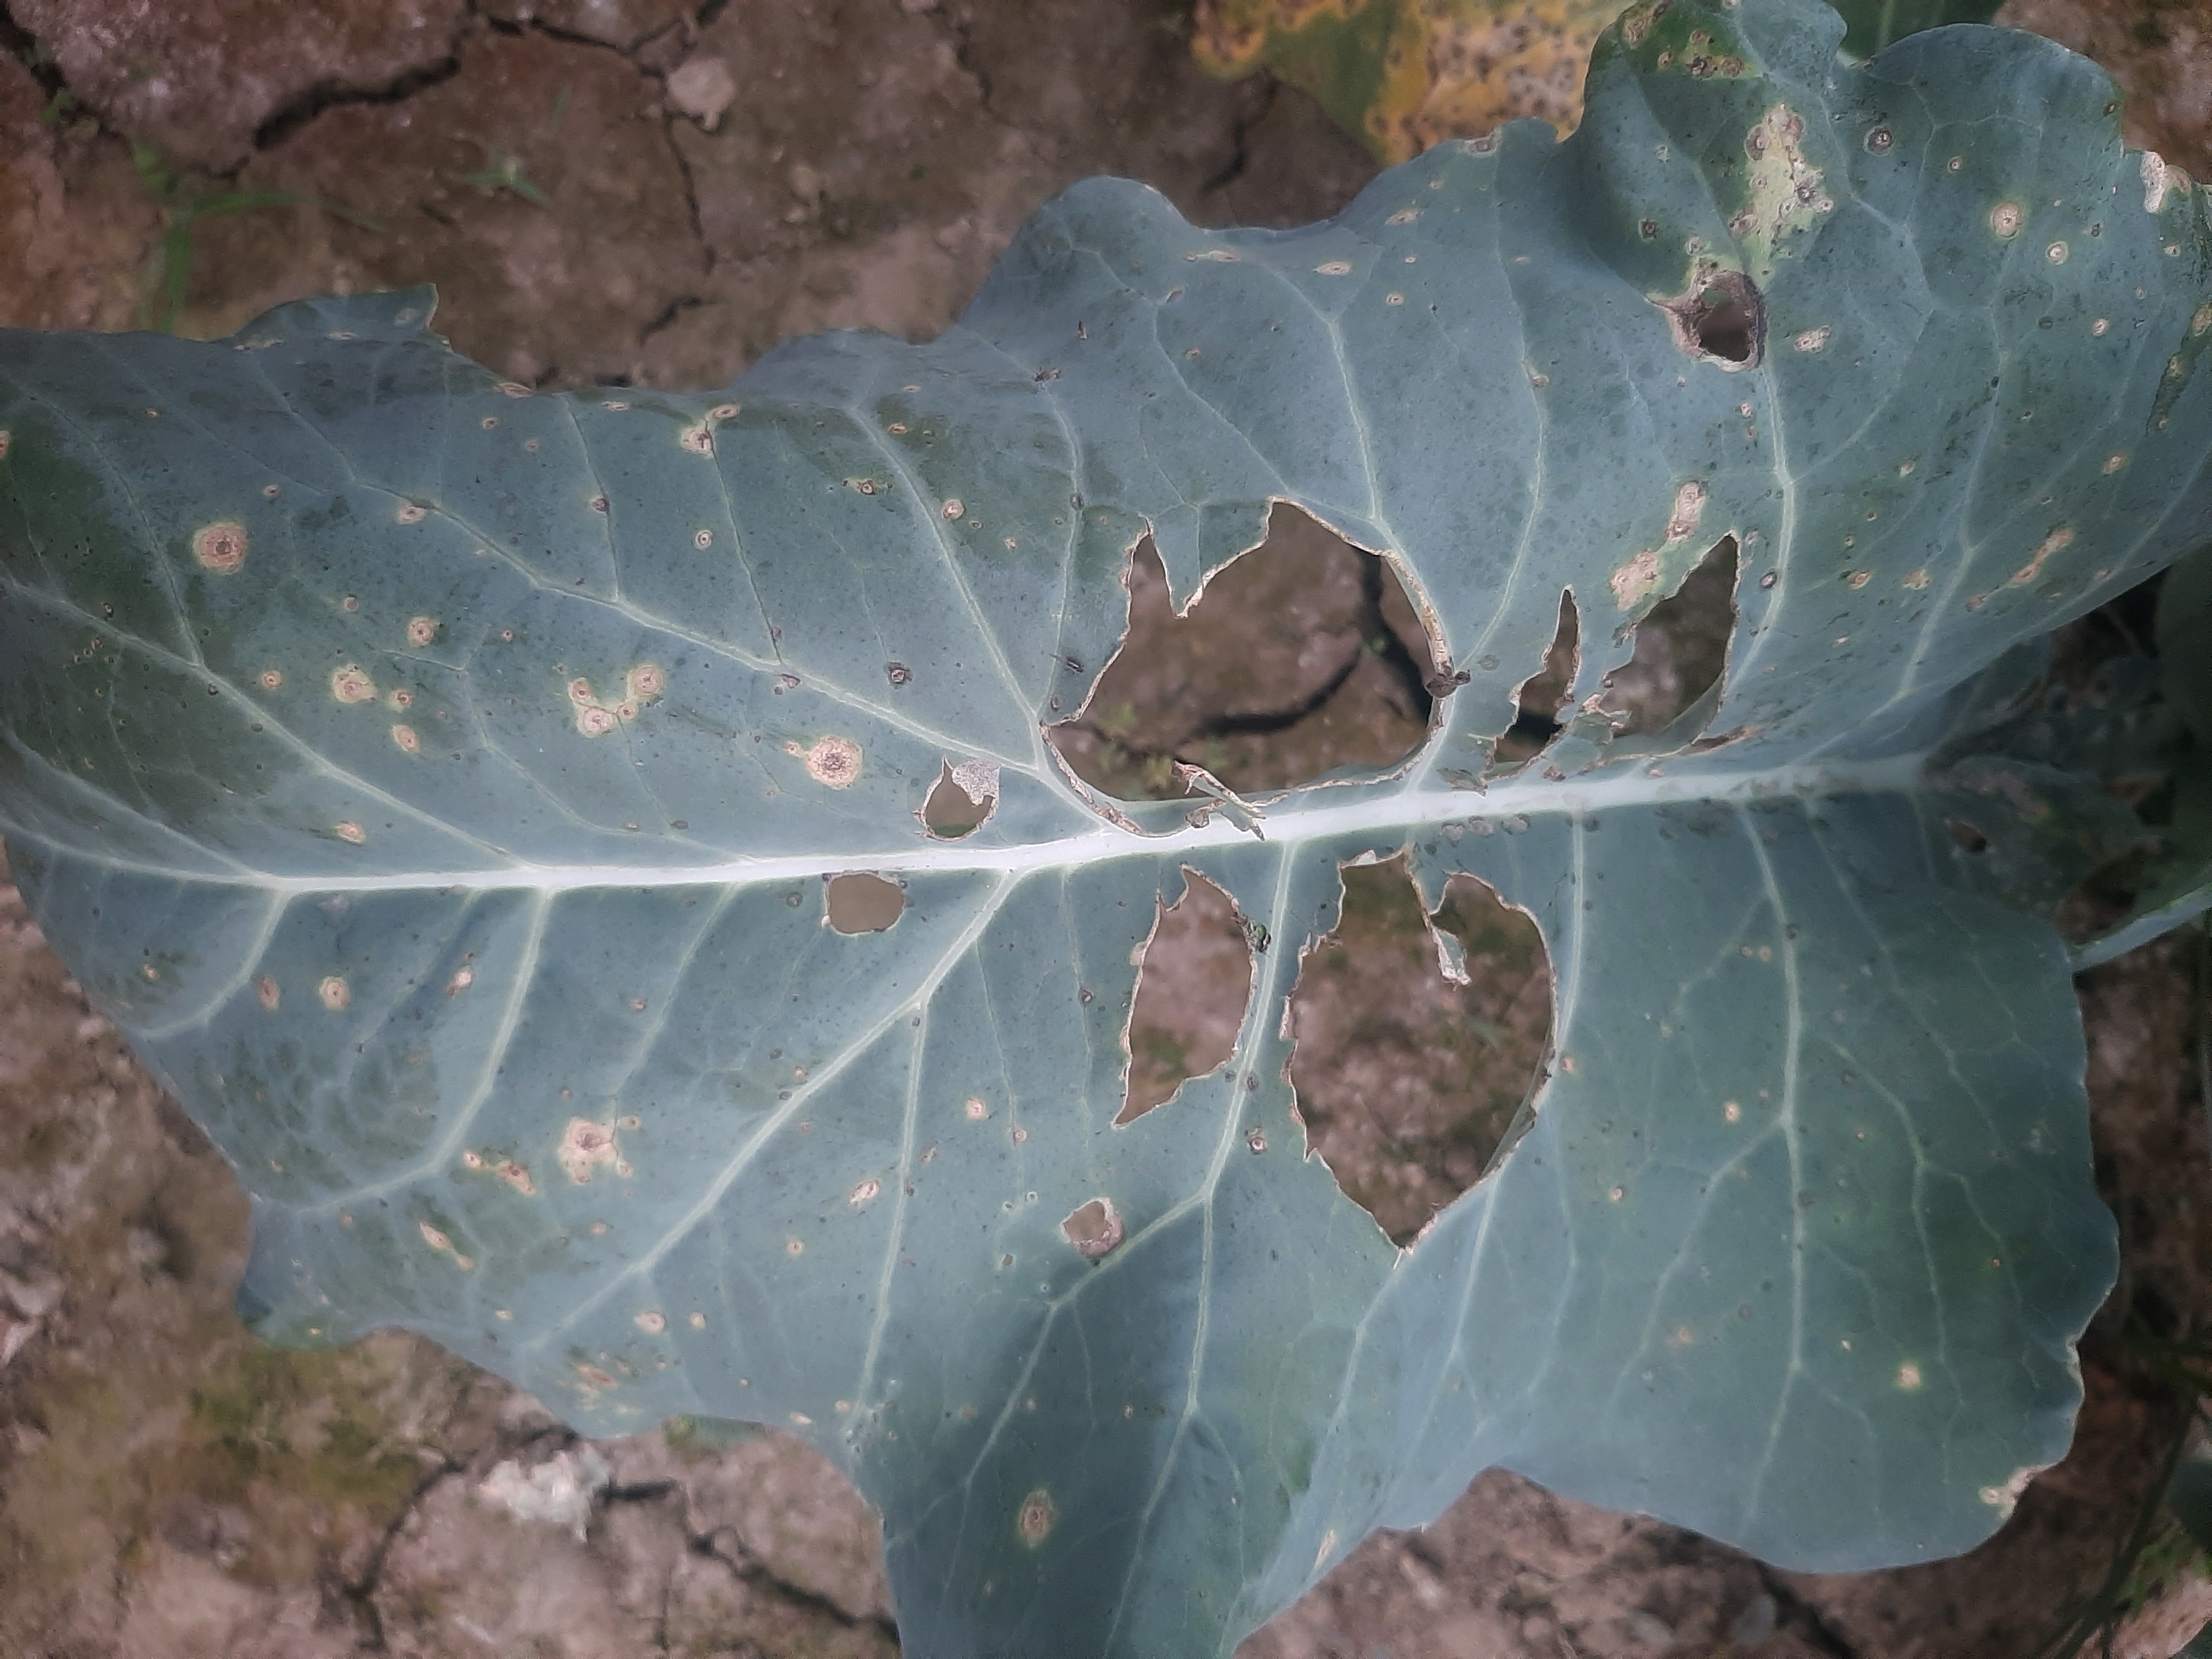
Label: Black Rot